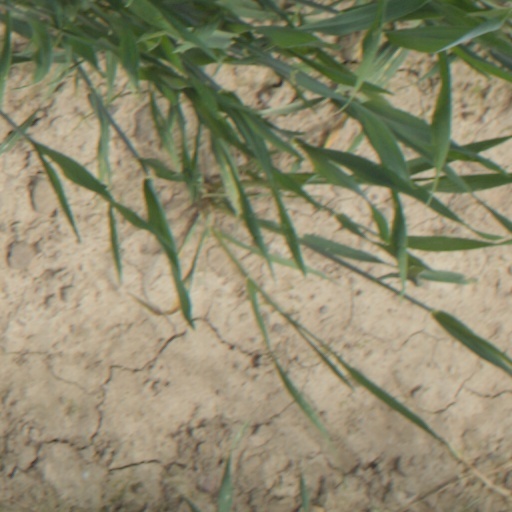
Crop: wheat